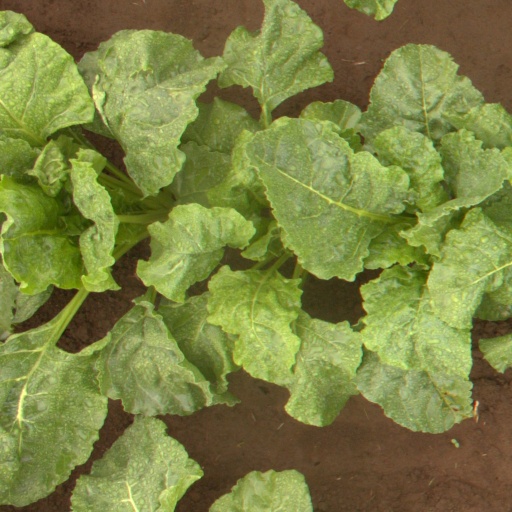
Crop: sugar beet